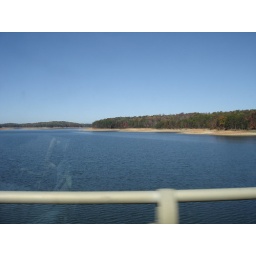
The wide sand on the shoreline shows just how much the water in this Georgia lake has receeded.